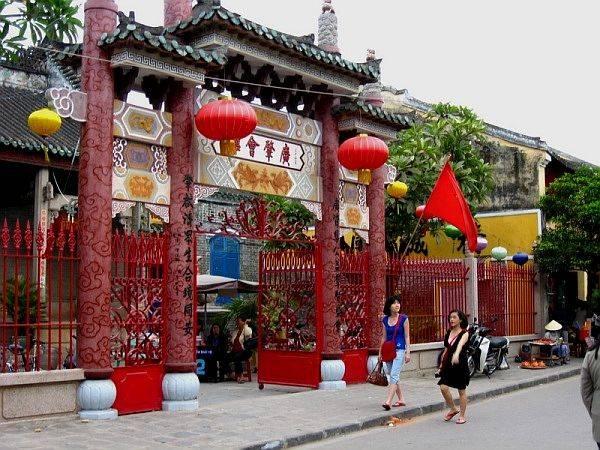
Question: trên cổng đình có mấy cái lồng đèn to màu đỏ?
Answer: trên cổng đình có hai cái lồng đèn to màu đỏ